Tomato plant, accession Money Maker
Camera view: vertical (180 deg); turntable rotation: 0 degrees
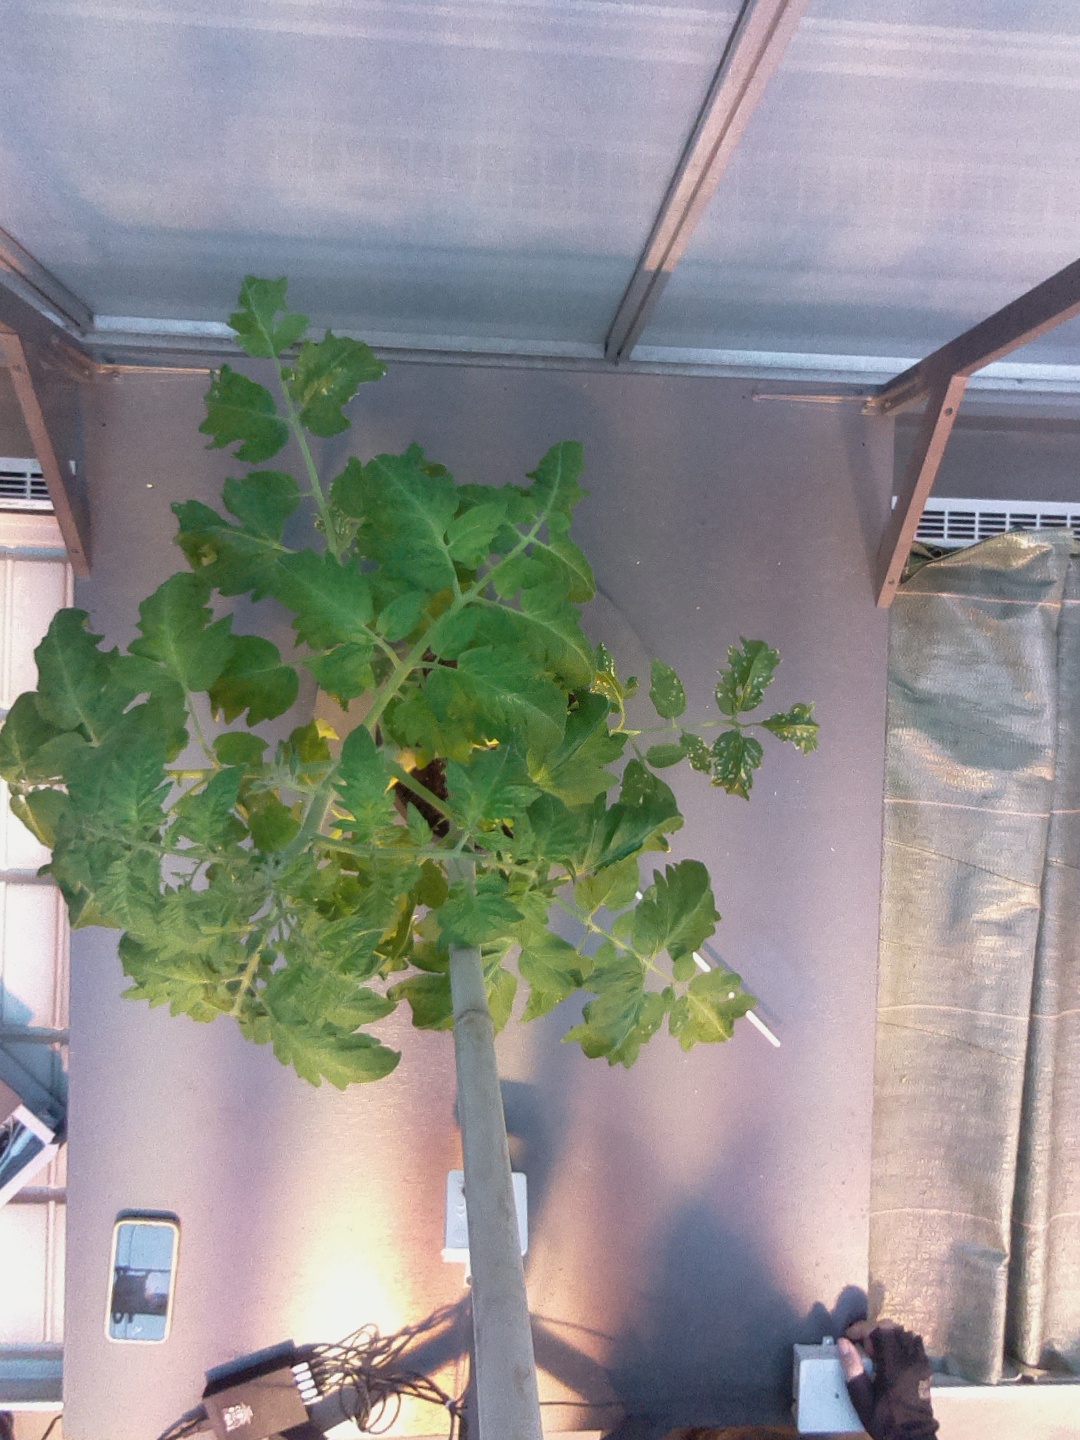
BBCH growth stage 54: 4 inflorescences visible